Toyota JZ engine

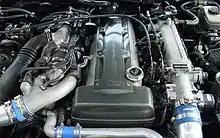
2JZ-GTE in a Toyota Supra (JZA80)

The 2JZ-GTE is an inline-layout, six-cylinder, belt-driven dual overhead camshaft, air-intercooled, twin-turbocharged, cast-iron block, aluminium cylinder head engine designed and manufactured by Toyota that was produced from 1991 to 2005 in Japan. Originally powering the Toyota Aristo V (JZS147) in 1991, it became Toyota's flagship performance engine in 1993 with the introduction of the Toyota Supra RZ (JZA80).